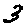
Label: 3